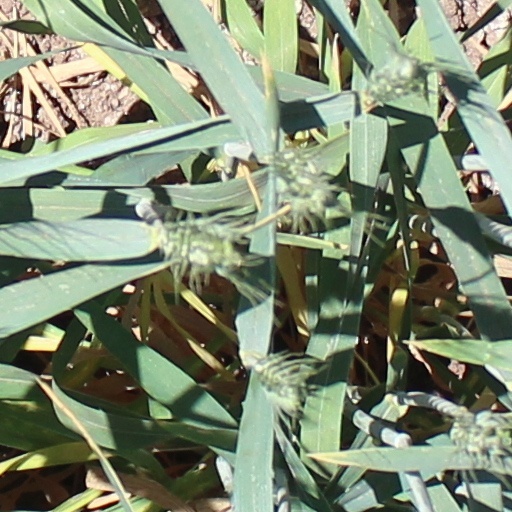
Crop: wheat